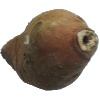
Label: potato_sweet